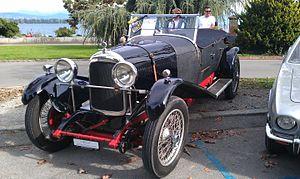
Lagonda 2.0 L high chassis Speed model tourer de 1928 Cet exemplaire était la voiture de démonstration de la concession Lagonda de Londres en 1928. This file was uploaded with Commonist.